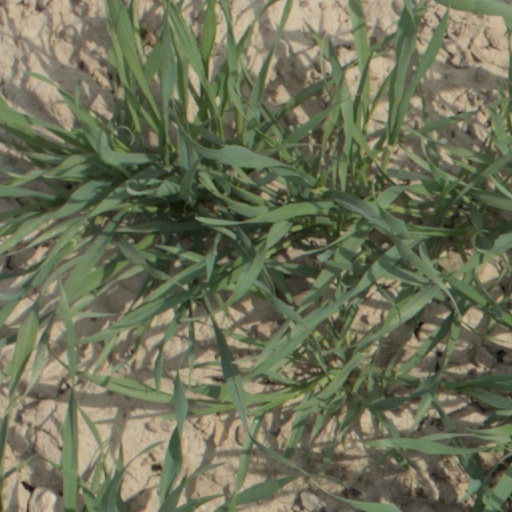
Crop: wheat